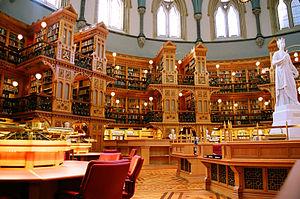
La colline du Parlement est le lieu où est construit le Parlement du Canada, à Ottawa. La colline du parlement ainsi que l'enceinte parlementaire sont sous la juridiction du Service de Protection Parlementaire.